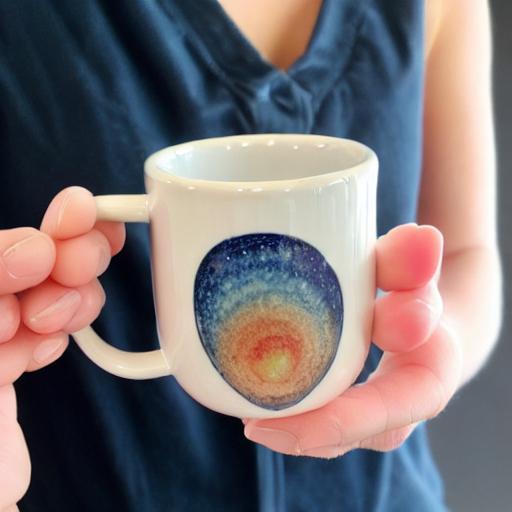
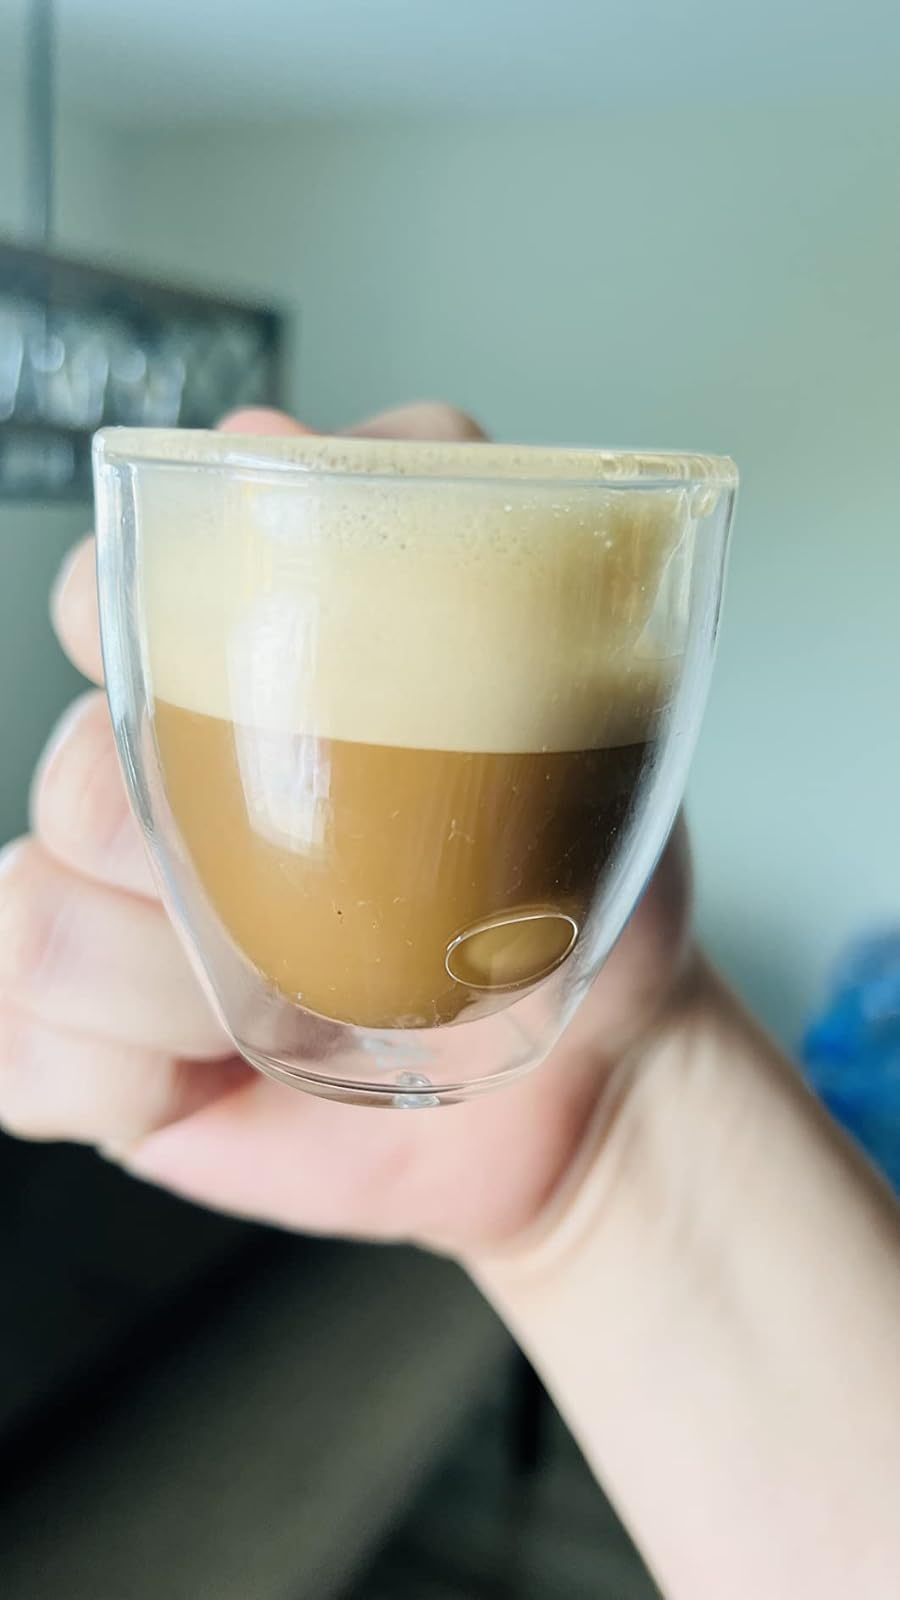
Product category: items_mug
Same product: no